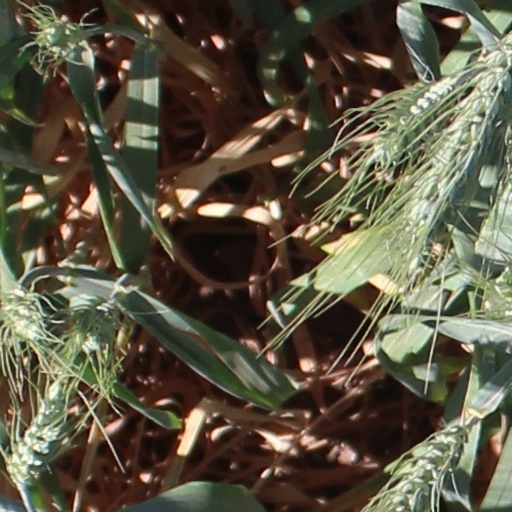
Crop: wheat